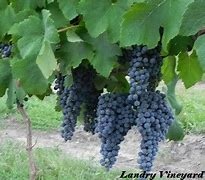
Label: grape